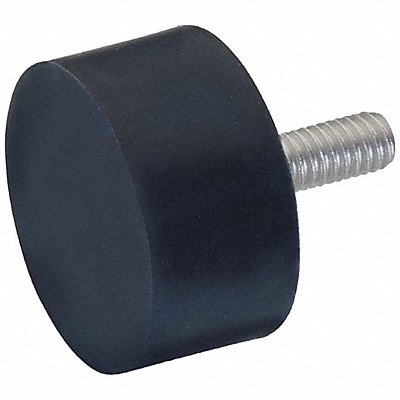
Shock Absorption/Vibration Mount M12
Vibration / Shock Absorption Mount Vibration Isolator Style One Threaded Stud Maximum Load Downward Compression 2 172 lbf Overall Diameter 2.95 in Height 0.98 in Stud Length 1.46 in Maximum Load Sideways Shear 8 851 lbf Thread Size M12 Durometer 55A Isolator Material Natural Rubber Maximum Operating Temperature 176 Degrees F Mounting Conveyor Resistant To Abrasion Wear Shape Cylindrical Stud or Tap Material Grade 304 Stainless Steel
Brand: J.W. Winco
Category: Hardware > Tools > Measuring Tools & Sensors > Vibration Meters > Fixed Vibration Meters